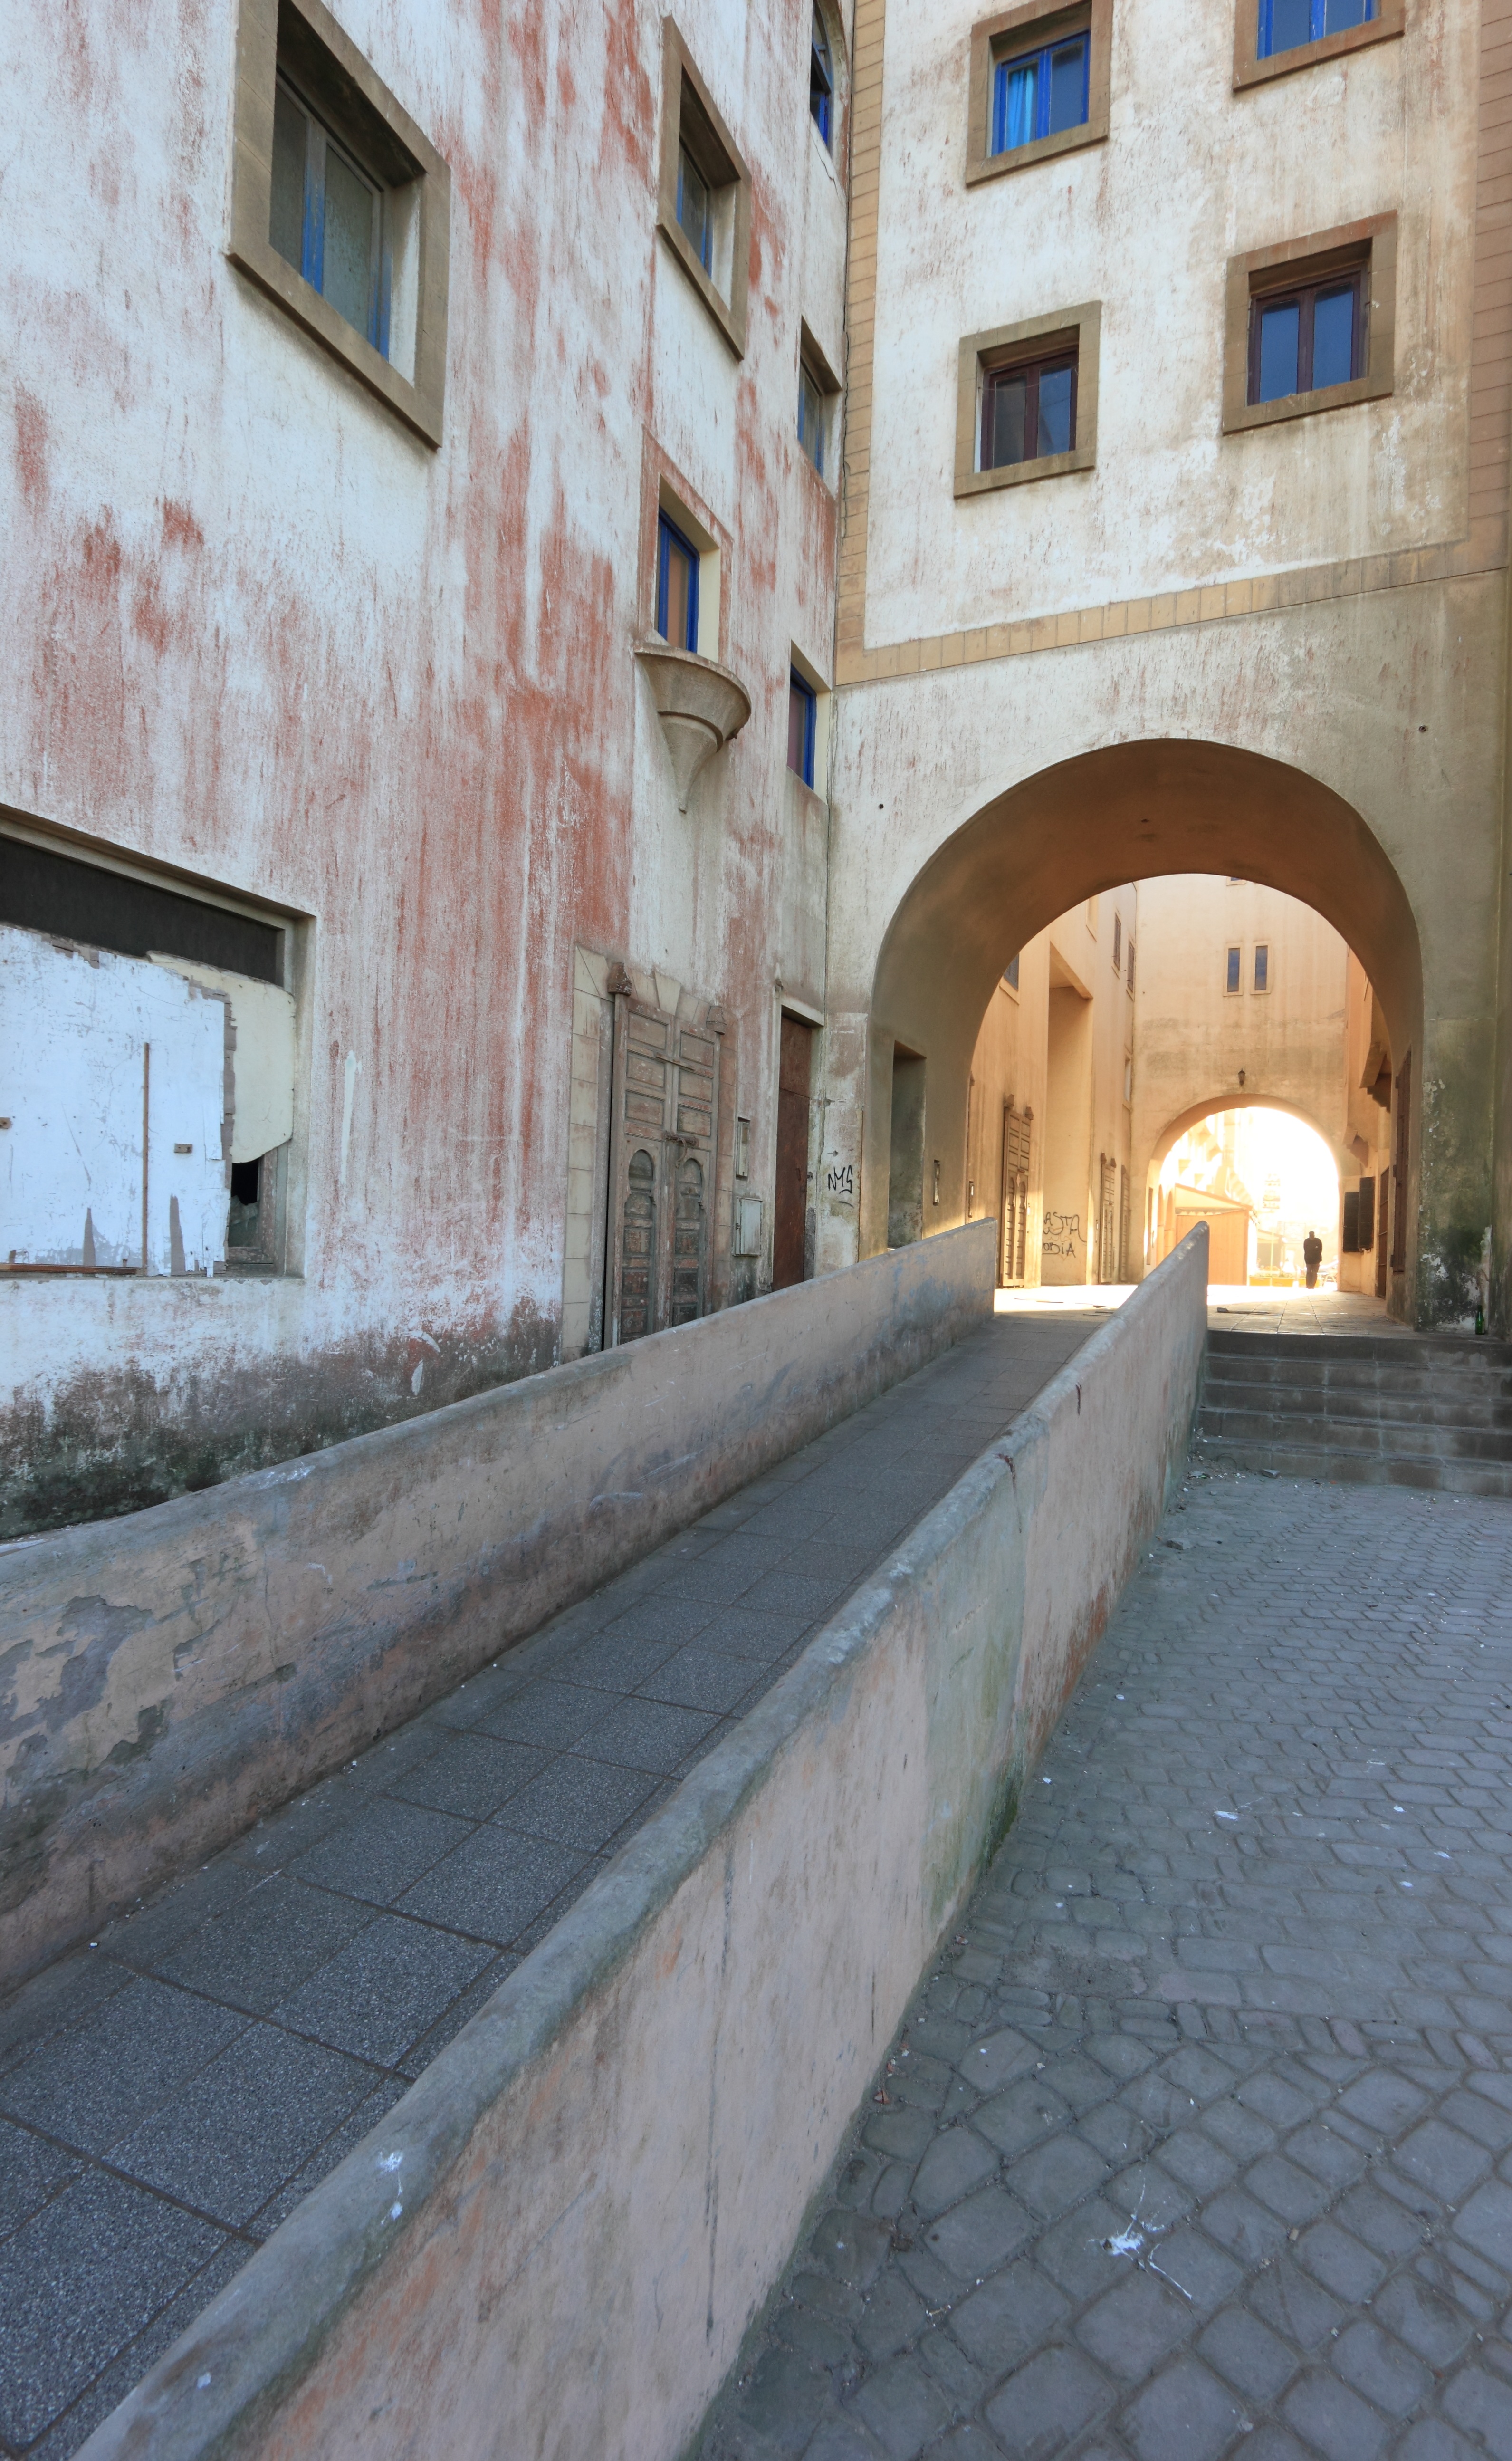
architecture, road, street, house, town, building, alley, wall, africa, facade, property, brick, waterway, courtyard, infrastructure, morocco, estate, neighbourhood, essaouira, urban area